Poussi

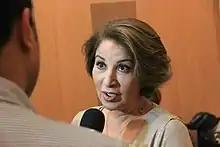

Poussi, Poussy or Boussy real name Sarvenaz Moustafa Adri (born 26 November 1953) is a Cairo-born Egyptian actress.